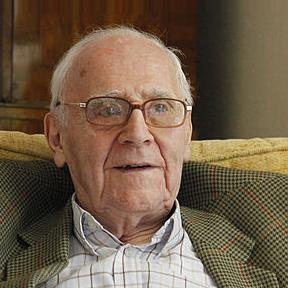
Age: 88